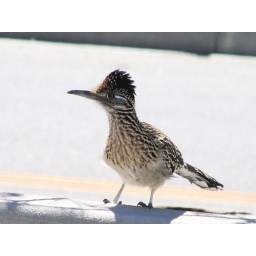
He was running around my dentist office today in Rio Rancho